Hollyhock House

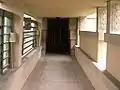
The entrance loggia on the north side of the house

Barnsdall initially lived in Hollyhock House with her daughter Betty, their servants, and 12 dogs. Two of Barnsdall's friends, the art collectors Louise Arensberg and Walter Conrad, moved into Residence A during 1923, though it is unknown if anyone stayed there afterward. Wright moved his architectural practice into Residence B the same year, remodeling that structure. In its early years, the main house often leaked and flooded, and the carpet in the living room had to be replaced multiple times. Barnsdall complained about the weight of the front doors, saying, "I need three men and two boys to help me get in and out of my own house!" She rarely slept in her own bedroom and preferred eating outside rather than in the dining room. Barnsdall moved out after a year.